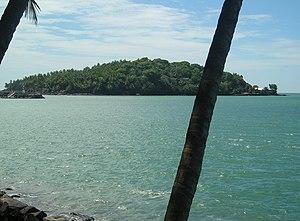
Cet article recense les îles de Guyane.
L’île Saint-Joseph est une des îles du Salut sur la côte de la Guyane. Elle dépend de la commune de Cayenne.
Le tourisme est une activité économique en voie de développement dans la région et le département d'outre-mer français situé en Amérique du Sud, la Guyane.
La Guyane, /gɥijan/ en créole guyanais : Lagwiyann, est une région monodépartementale française située en Amérique du Sud, limitrophe du Brésil au sud-est et au sud, et du Suriname à l'ouest. Ses compétences, identiques aux autres régions et départements de France, sont regroupées depuis 2015 dans le cadre d'une collectivité territoriale unique dont l'organe délibérant est l'assemblée de Guyane. Son code Insee est le 973. Hors de France, la région est parfois appelée « Guyane française ». Avec une superficie de 83 846 km² et une population de 296 711 habitants, la Guyane est la deuxième région de France pour la superficie et la deuxième moins peuplée. C'est également le département le plus boisé, 97 % du territoire étant couvert d'une forêt équatoriale qui reste parmi les plus riches et les moins écologiquement fragmentées du monde, la forêt guyanaise.
La Guyane se situe sur le continent sud-américain sur le plateau des Guyanes, près de l'équateur, par 53° de longitude Ouest et par 4° de latitude Nord.